Zdravljica

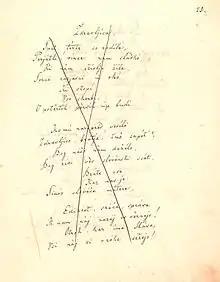
A censored manuscript, ready to be published in the collection "Poezije" (Poems) in 1846. A modified version was published in full in 1848.

The full version of the poem was first published only after the March Revolution, when Austrian censorship was abolished—censorship did not allow the poem to be printed earlier because of its political message. On 26 April 1848, it was published by the Slovene newspaper "Kmetijske in rokodelske novice", which was edited by the Slovene conservative political leader Janez Bleiweis.